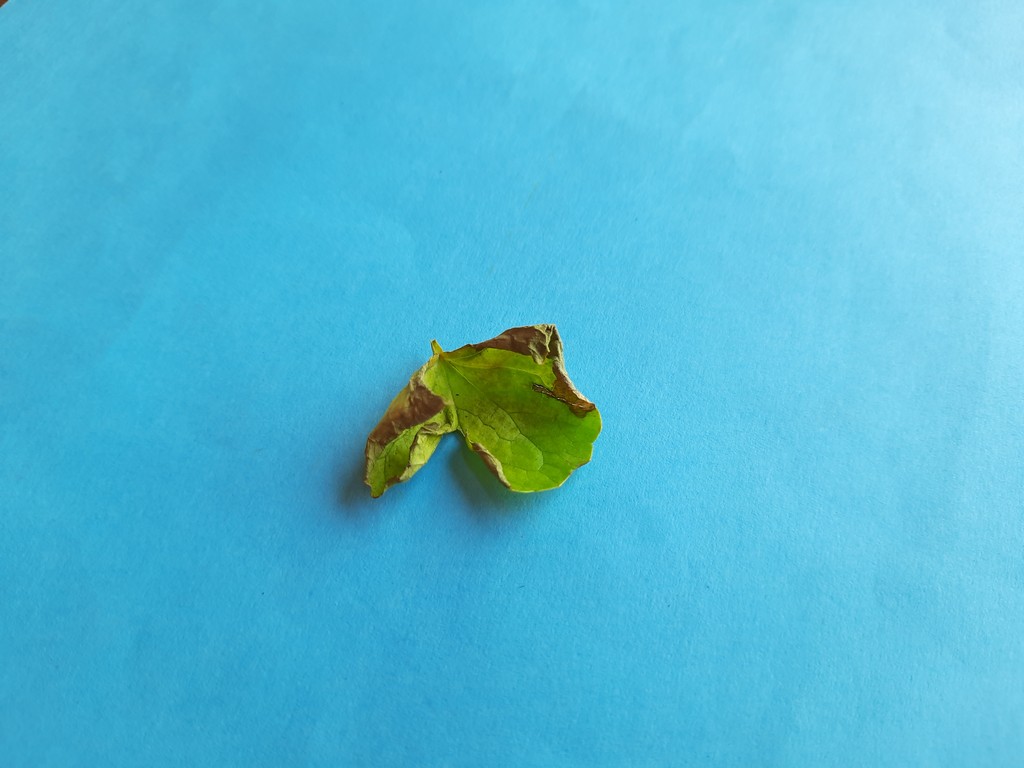
Label: Unhealthy